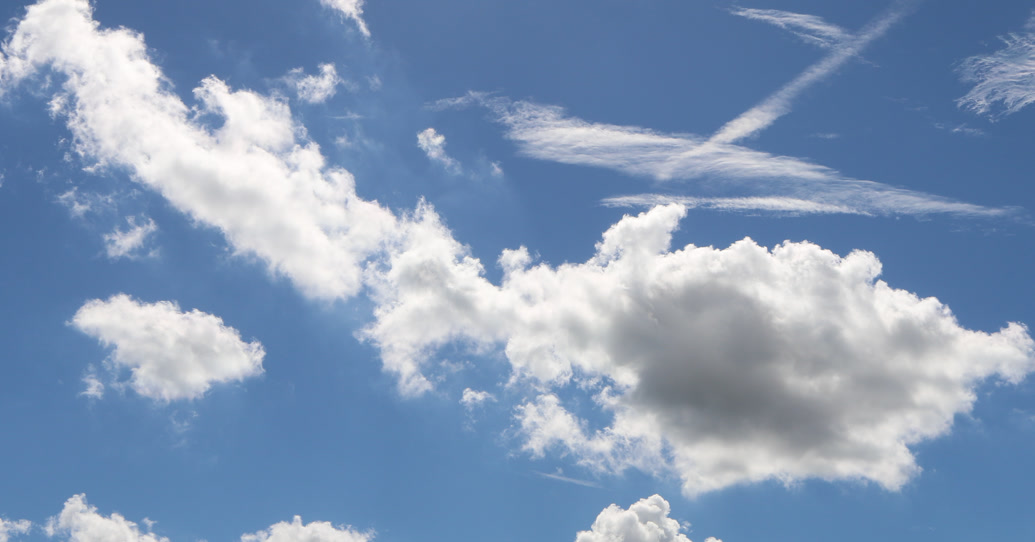
Cloud type: Cumulus